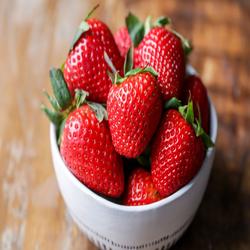
Label: Strawberry